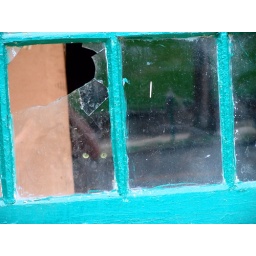
Cat stares from a window along the street in the Hot Springs, Arkansas Arlington Hotel. Opportunistic shot.